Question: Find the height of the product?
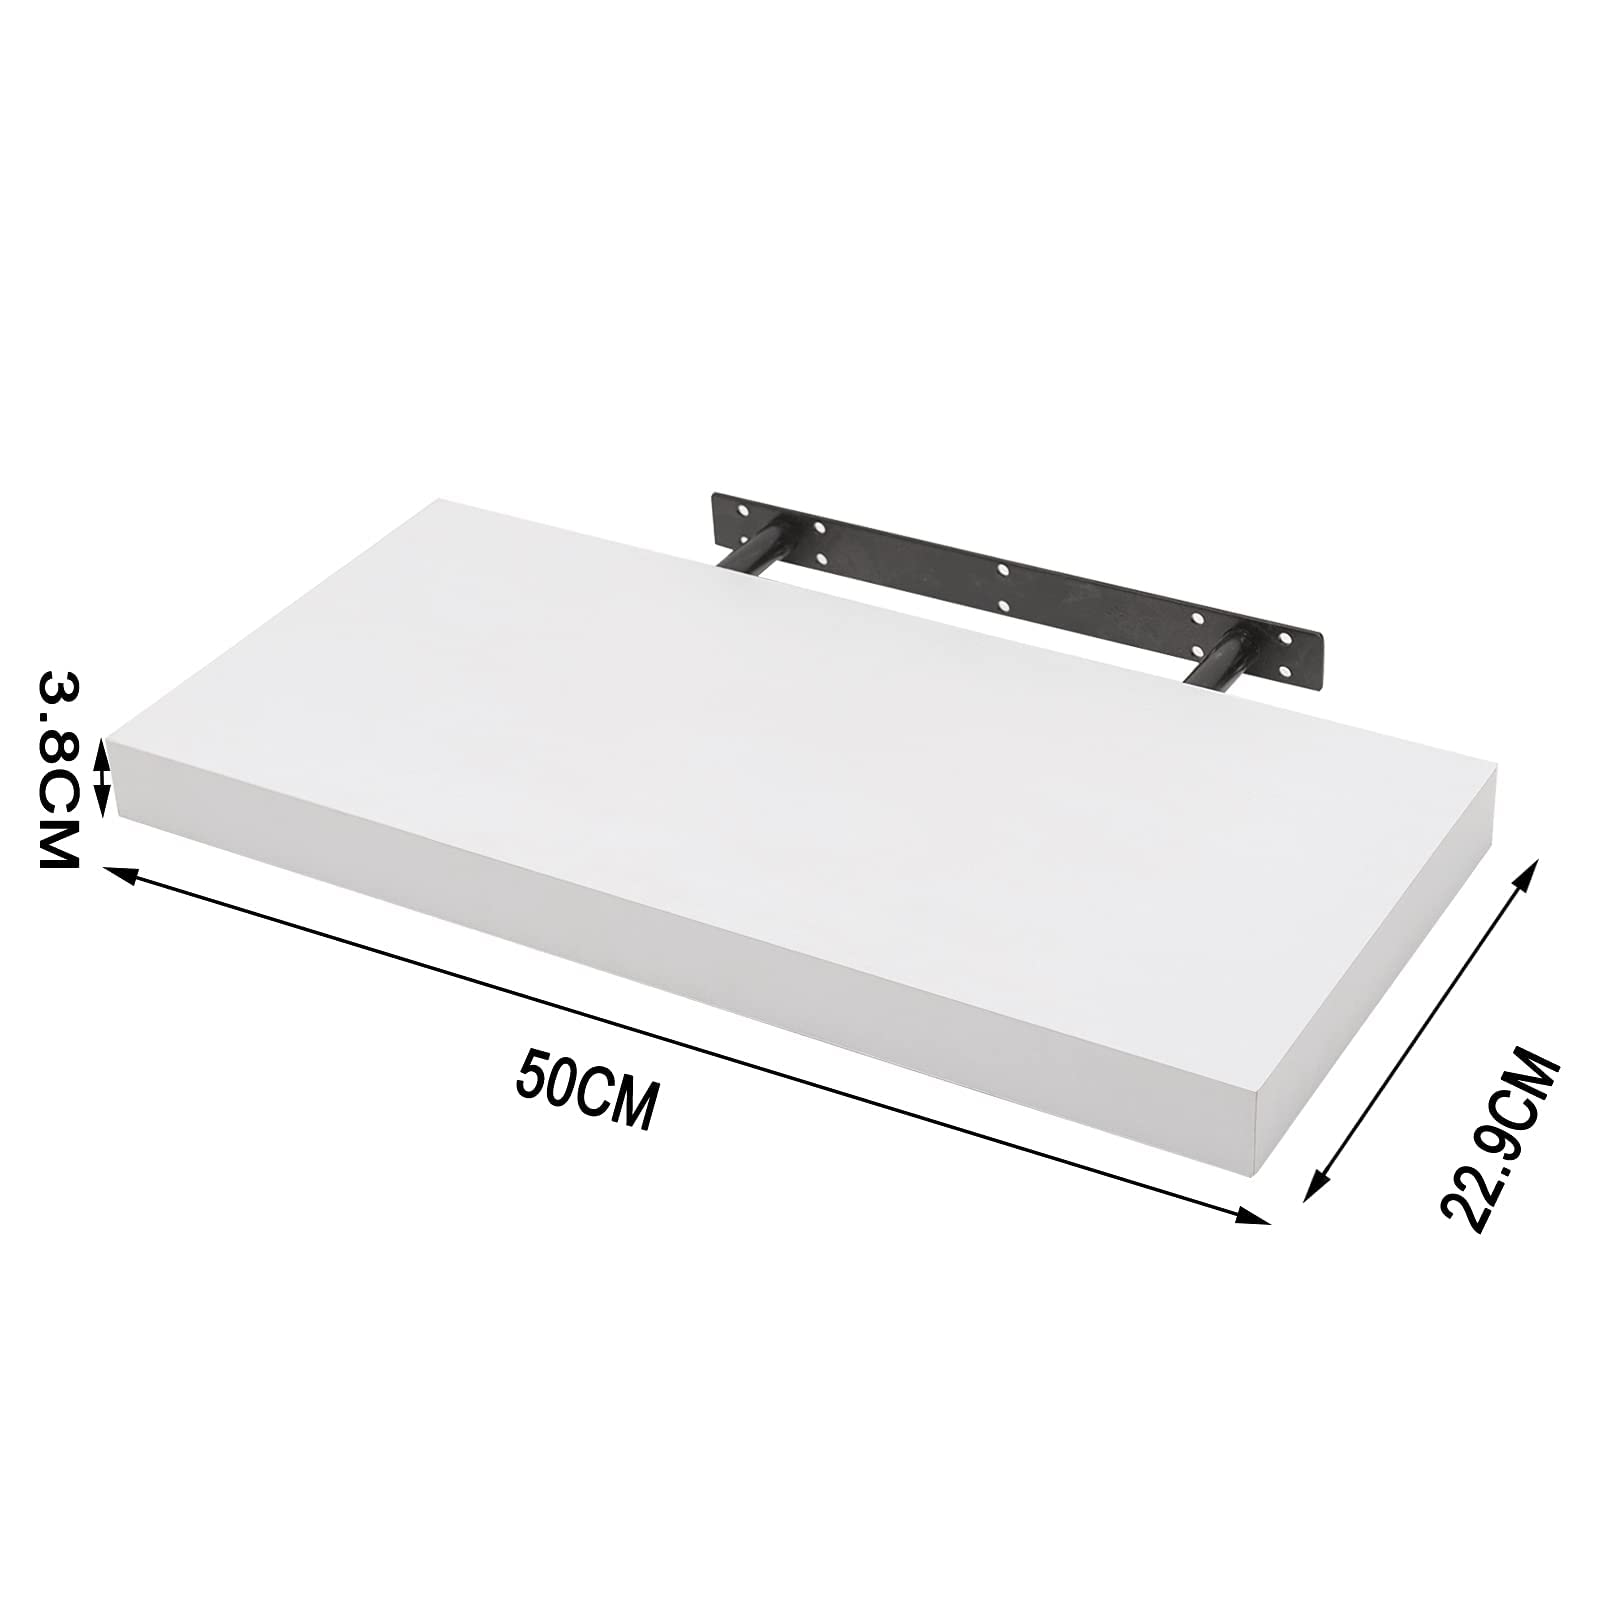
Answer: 3.8 centimetre